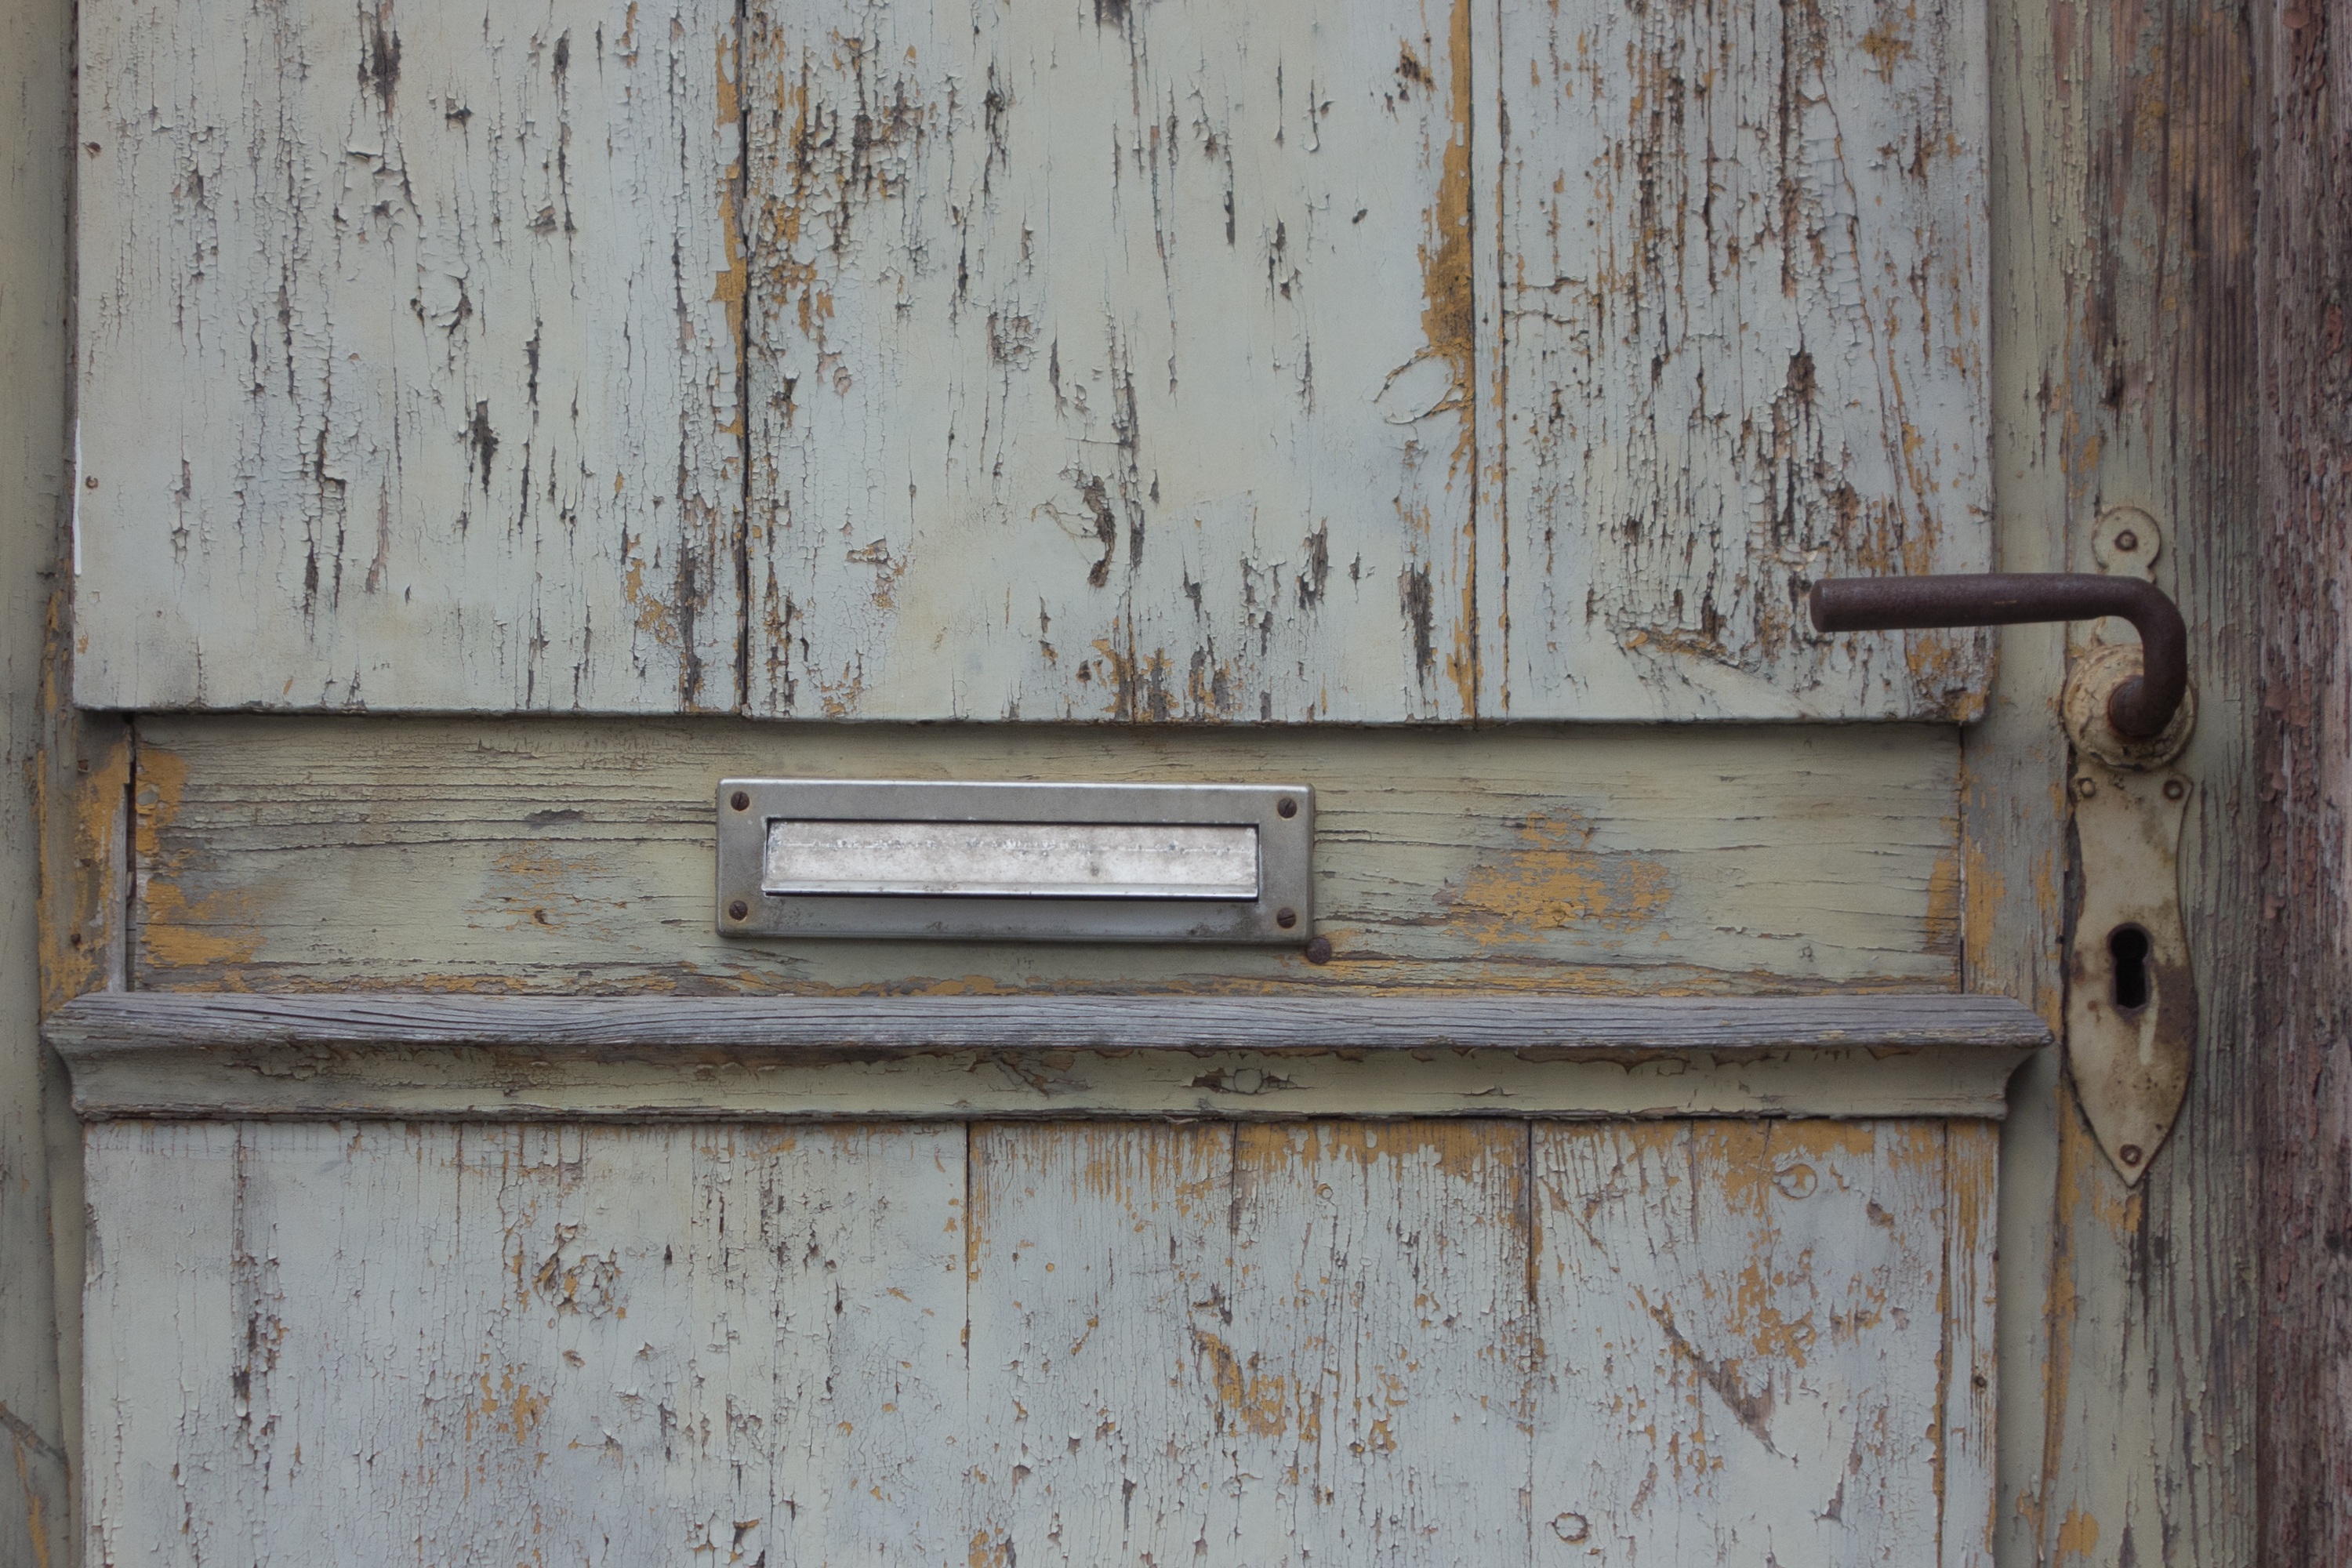
post, wood, antique, house, floor, window, old, wall, shelf, furniture, door, mailbox, goal, front door, wooden door, postbox, input, portal, entrance door, flap, man made object, letter flap